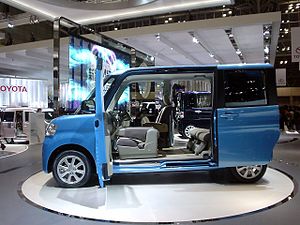
Kei-Car / Galleri
Kei-Car er en japansk betegnelse for små mikrobiler. Kei-Cars står for omkring en tredjedel af det samlede nybilssalg i Japan. For at en bilmodel kan tilhøre Kei-Car klassen, må den maksimalt være 3,39 meter lang og 1,475 meter bred, og motorens slagvolume må maksimalt være 660 cm³. Privat registrerede Kei-Cars har en gul nummerplade med sort skrift, mens kommercielt registrerede køretøjer har en sort nummerplade med gul skrift. Denne indregistrering giver et afgiftsnedslag samt en fritagelse for parkeringstilladelse. På trods af de lave ydermål findes Kei-Cars i flere forskellige karrosseriformer, lige fra mikrobil over mini-MPV til offroader.